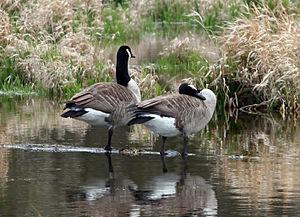
Le marais de Bonnance, faisant partie des marais de la Marque, est situé sur le territoire de la commune de Fretin et à la limite de celui de Péronne-en-Mélantois, dans le département du département du Nord.
La Bernache du Canada est une espèce de grands oiseaux de la famille des anatidés. Elle est la plus grande des bernaches, ou oies noires.